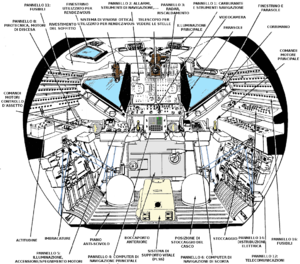
Programme Apollo